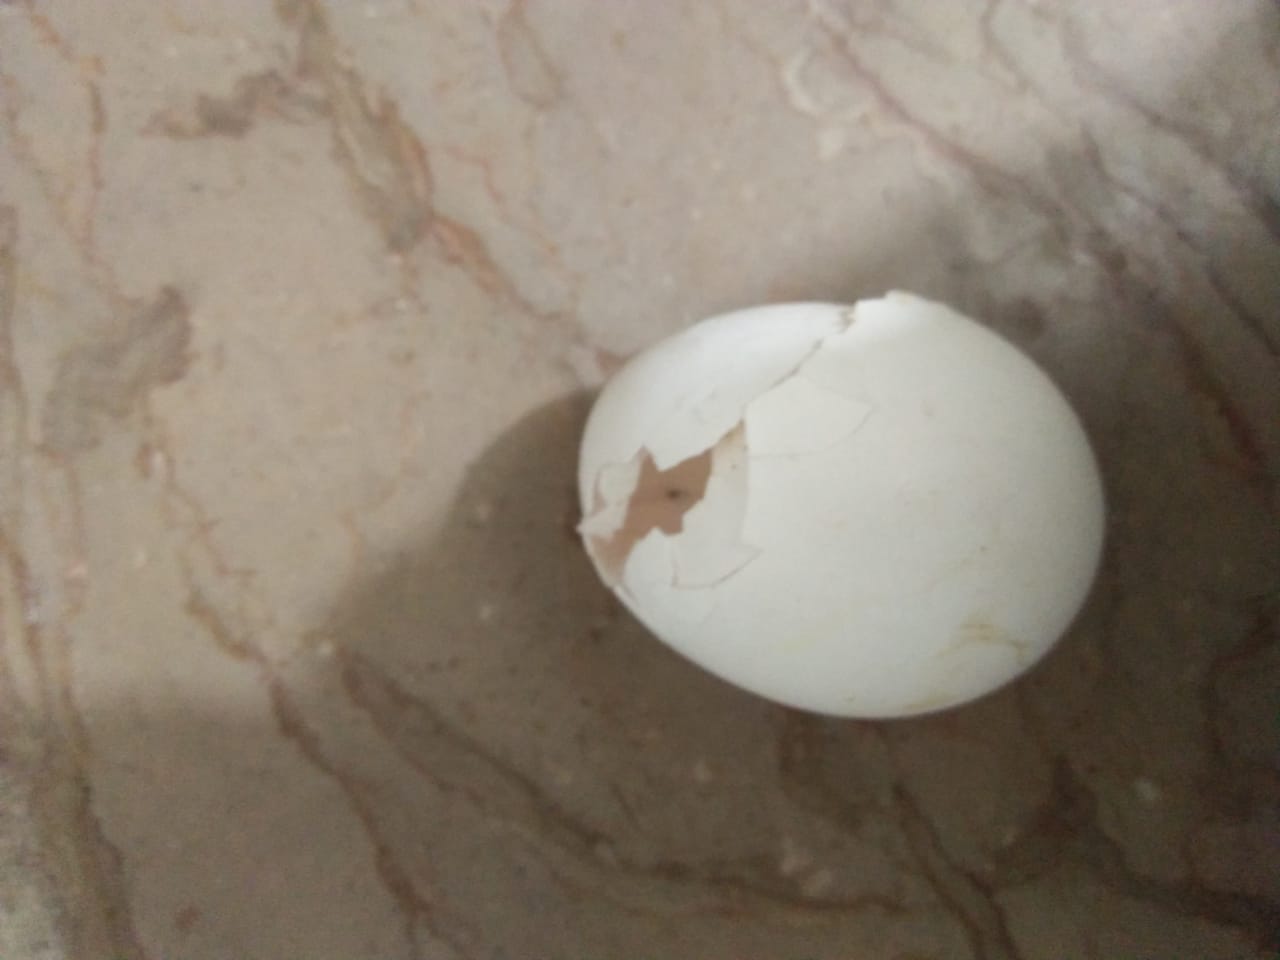
Label: eggshells